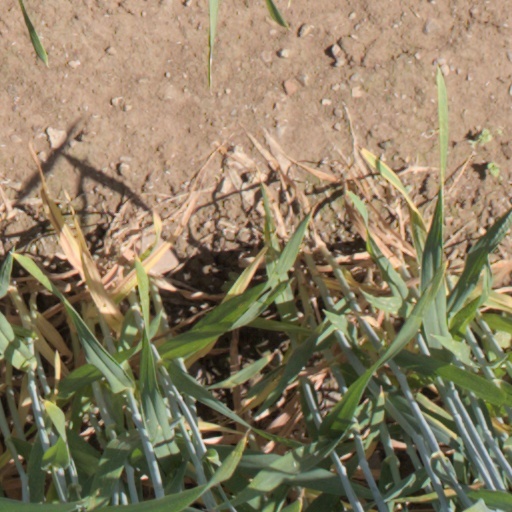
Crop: wheat